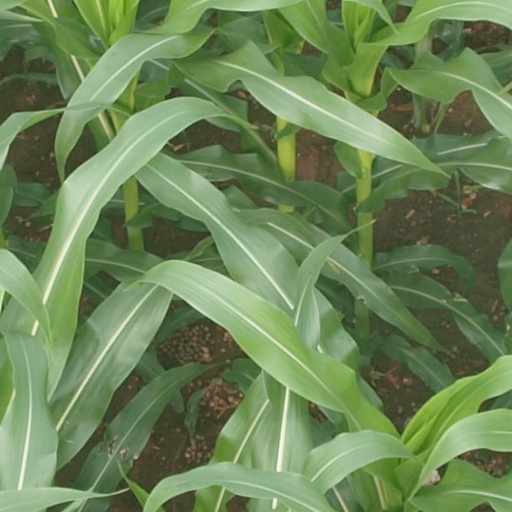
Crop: maize; corn